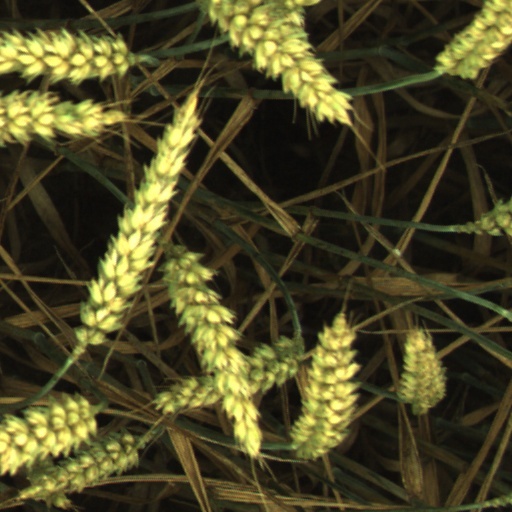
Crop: wheat